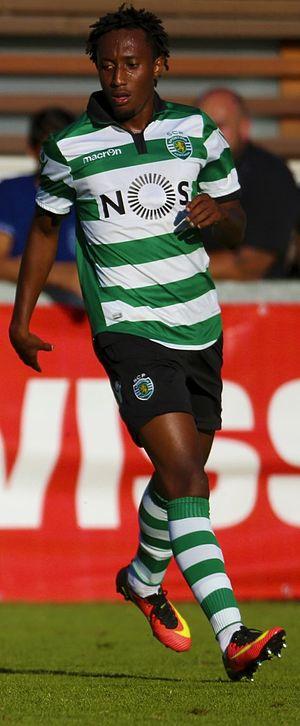
Le Sporting Clube de Portugal, appelé aussi Sporting Portugal, ou simplement Sporting, est un club portugais omnisports. En raison de son implantation à Lisbonne, il est parfois incorrectement dénommé Sporting Lisbonne par les médias hors de la sphère lusophone. Cet article est consacré à sa section football. Le club présidé par Frederico Varandas et entraîné par Rúben Amorim évoluant en 1ʳᵉ division portugaise.